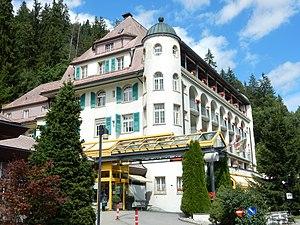
Saanen, aussi appelée Gessenay en français, est une commune suisse du canton de Berne, situé dans l'arrondissement administratif du Haut-Simmental-Gessenay dont elle est le chef-lieu.